Moscopole

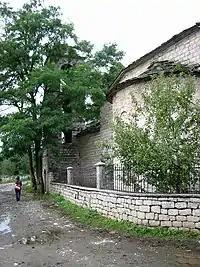
Image of the St. Nicholas Church

The survivors were thus forced to flee, most of them emigrating mainly to Thessaly and Macedonia. Orthodox Albanians from Moscopole which migrated in the beginning of the 19th century to Kruševo would found the so called "Ohtul di Arbinesh" (Hill of the Albanians) neighbourhood. This community would soon assimilate into the Aromanian population of the city. A number of the Orthodox Albanian families from the city also settled in the city of Prilep during the beginning of the 19th century. There they formed a small but notable community, before eventually assimilating into the Bulgarian and to a lesser extent Greek corpus. Some of the commercial elite moved to the Archduchy of Austria, and the Kingdom of Hungary, especially to the respective capitals of Vienna and Budapest, but also to Transylvania, where they had an important role in the early national awakening of Romania. The city never rose back to its earlier status. However, a new school was established at the end of the 18th century whose headmaster in 1802 was Daniel Moscopolites. This school functioned the following decades, thanks to donations and bequests by baron Simon Sinas. The diaspora of Moscopole located in Austria and Hungary continued the tradition of their ancestors by sponsoring institutions beneficial to the Greek people. During this period, many members of the Aromanian diaspora who migrated to Budapest and Vienna started developing a unique Aromanian identity, being one of the first Aromanian populations to do so. These cities became gathering centers for Aromanians and Aromanian language and culture was promoted.